Velimir Perasović

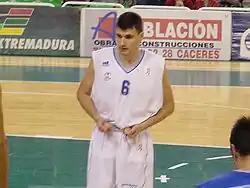
Perasović playing with Alicante in January 2002.

Perasović's club, KK Split, went on to win three EuroLeague championships, in 1989 and 1990 as "Jugoplastika", and in 1991 as "Pop 84". In 1988, 1989, 1990, and 1991, they also won the Yugoslav League championship. In 1990 and 1991, they also won the Yugoslav Cup, and in 1992, the Croatian Cup.